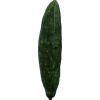
Label: Cucumber 3